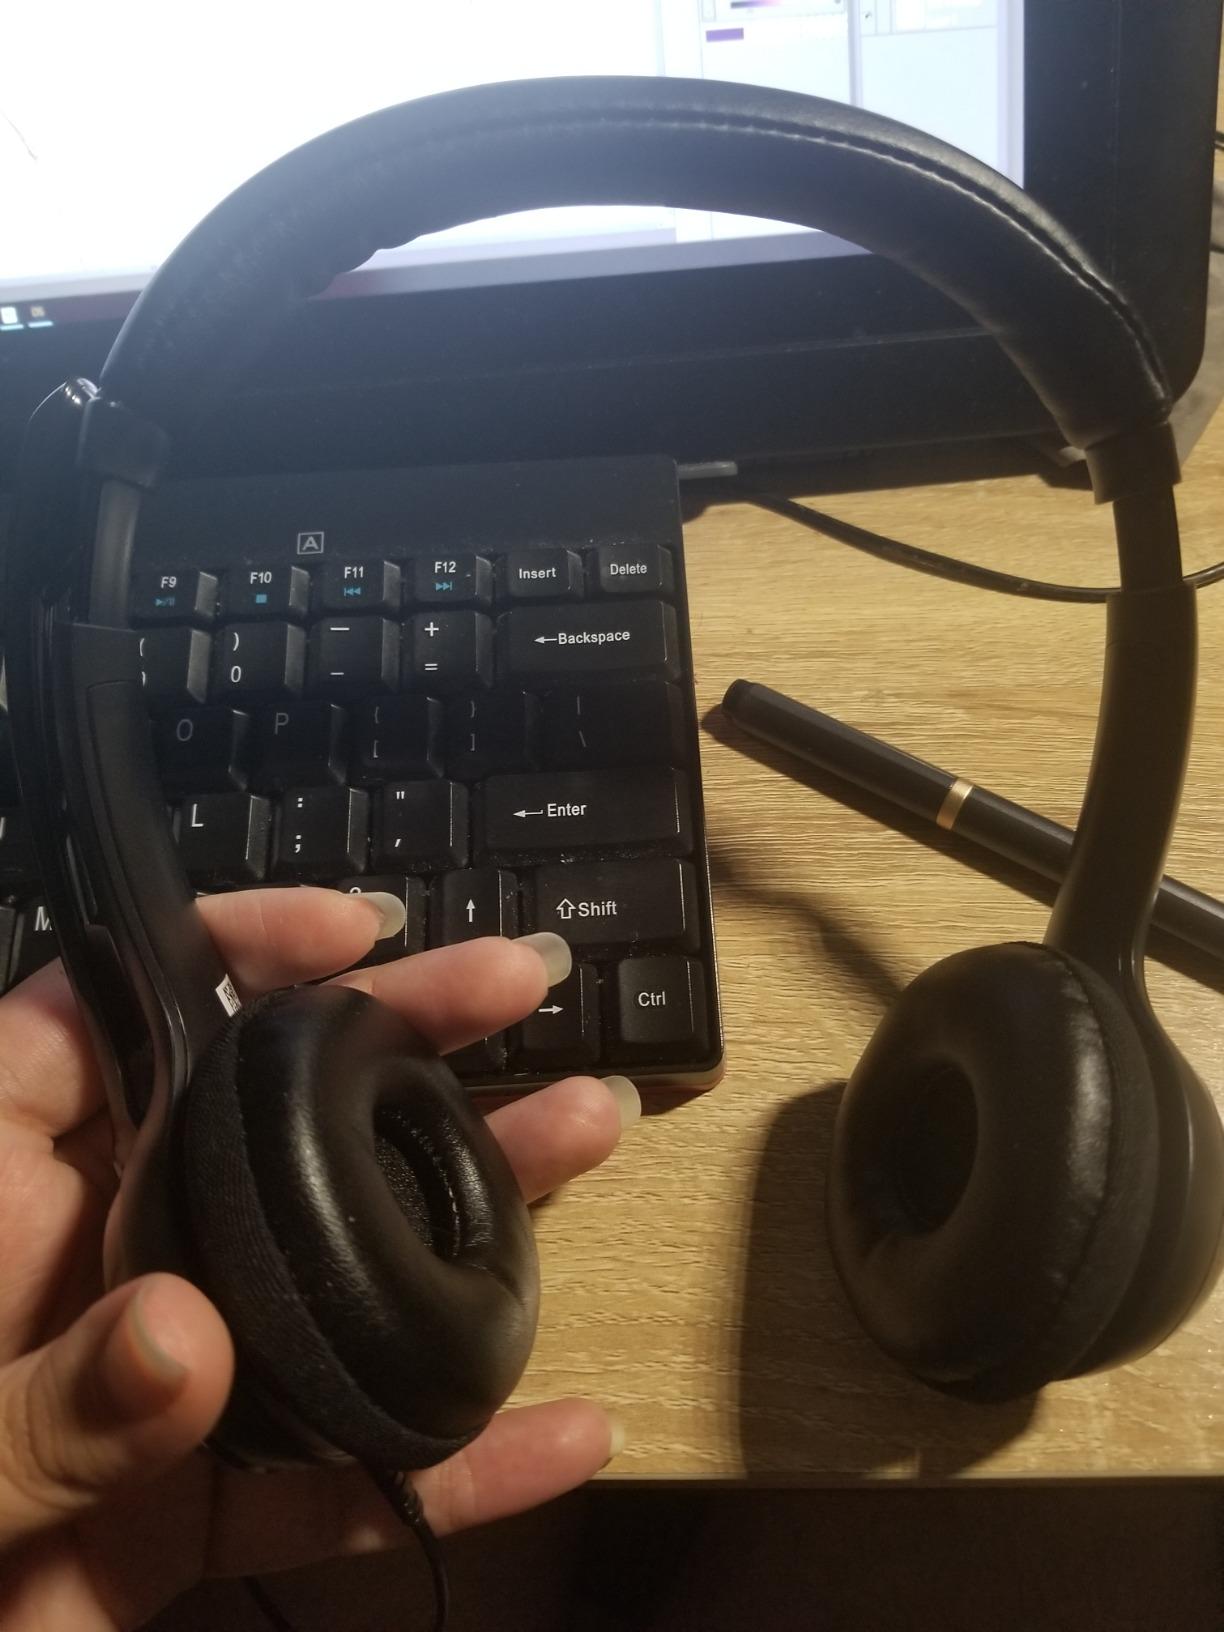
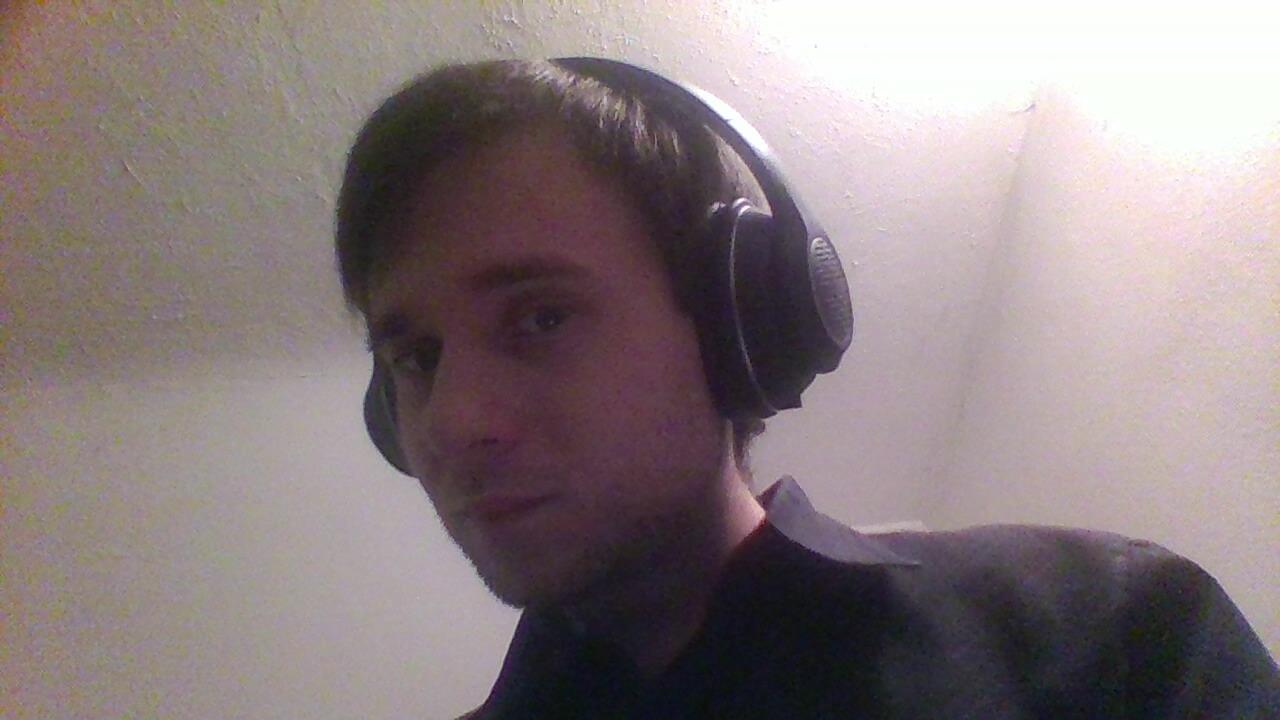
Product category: headphones
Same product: no